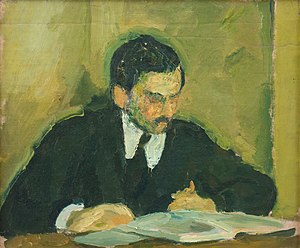
Ernst Goldschmidt
Harald Giersing, Maleren Ernst Goldschmidt læsende, 1915, Statens Museum for Kunst
Harald Giersing (1881-1927), Maleren Ernst Goldschmidt laesende, 1915
Ernst Ludvig Goldschmidt var en dansk maler, kunsthistoriker, forfatter og anmelder, far til Verner Goldschmidt.